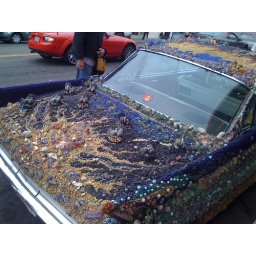
Ridiculously decorated car outside the theater on Castro &amp;amp; Market, in honor of the Burning Man movie showing.